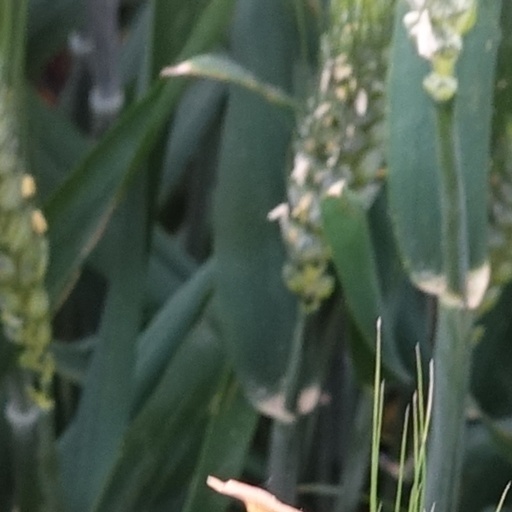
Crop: wheat